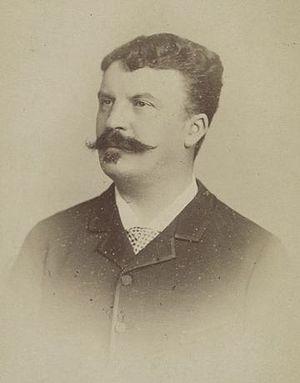
Henry-René-Albert-Guy de Maupassant [gi d mo.pa.ˈsɑ̃] est un écrivain et journaliste littéraire français né le 5 août 1850 au château de Miromesnil à Tourville-sur-Arques et mort le 6 juillet 1893 à Paris.
Étretat est une commune française située dans le département de la Seine-Maritime en région Normandie.